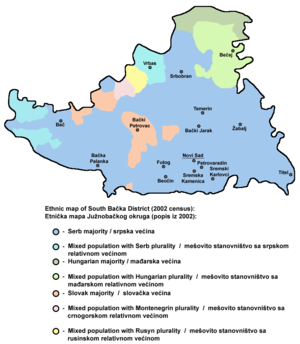
Le district de Bačka méridionale est une subdivision administrative de la République de Serbie. Au recensement de 2011, il comptait 607 835 habitants. Le centre administratif du district de Bačka méridionale est la ville de Novi Sad, qui est aussi la capitale et la plus grande ville de Voïvodine.